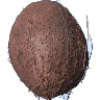
Label: Cocos 1